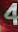
Number: 4